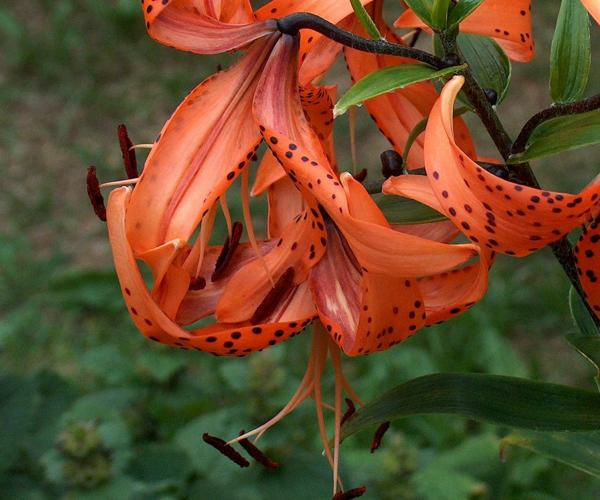
Flower: tiger lily